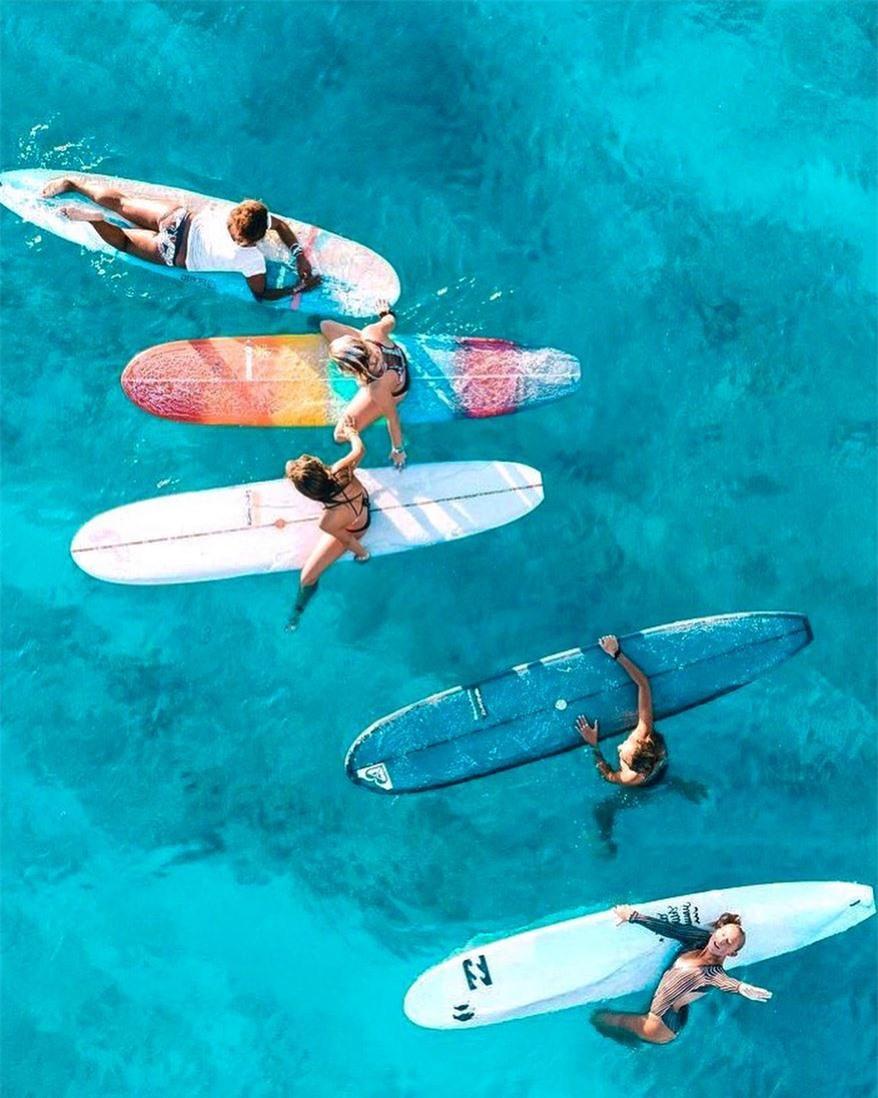
có một vài người đang ngồi ở trên những tấm ván lướt sóng